Sambhuvarman

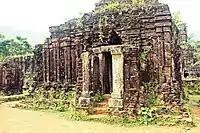
Temple at Mỹ Sơn.

Around 600 AD, Sambhuvarman authorized the construction of the Mỹ Sơn Bhadresvara temple. He reinstalled the god under the name Sambhu-Bhadresvara, and erected a stele to document the event. The stele affirmed that Sambhu-Bhadresvara was the creator of the world and the destroyer of sin, and expressed the wish that he "cause happiness in the kingdom of Champa." The stele also applauded the king himself, claiming that he was "like a terrestrial sun illuminating the night" and that his glory rose "like the moon on an autumn evening."